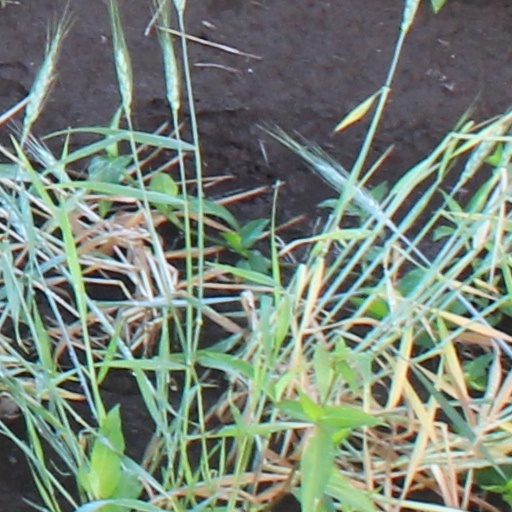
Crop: wheat